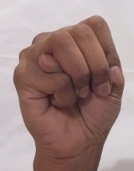
ASL sign: M